Anton Karachanakov

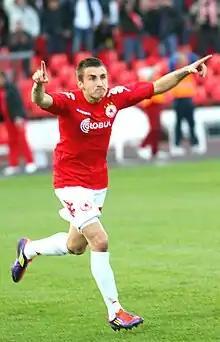
Karachanakov in 2012

Anton Karachanakov (Bulgarian: Антон Карачанаков; born 17 January 1992) is a Bulgarian professional footballer who plays as a winger for Vihren Sandanski.